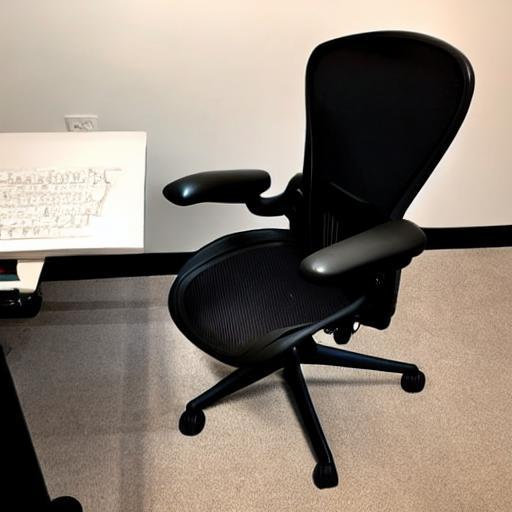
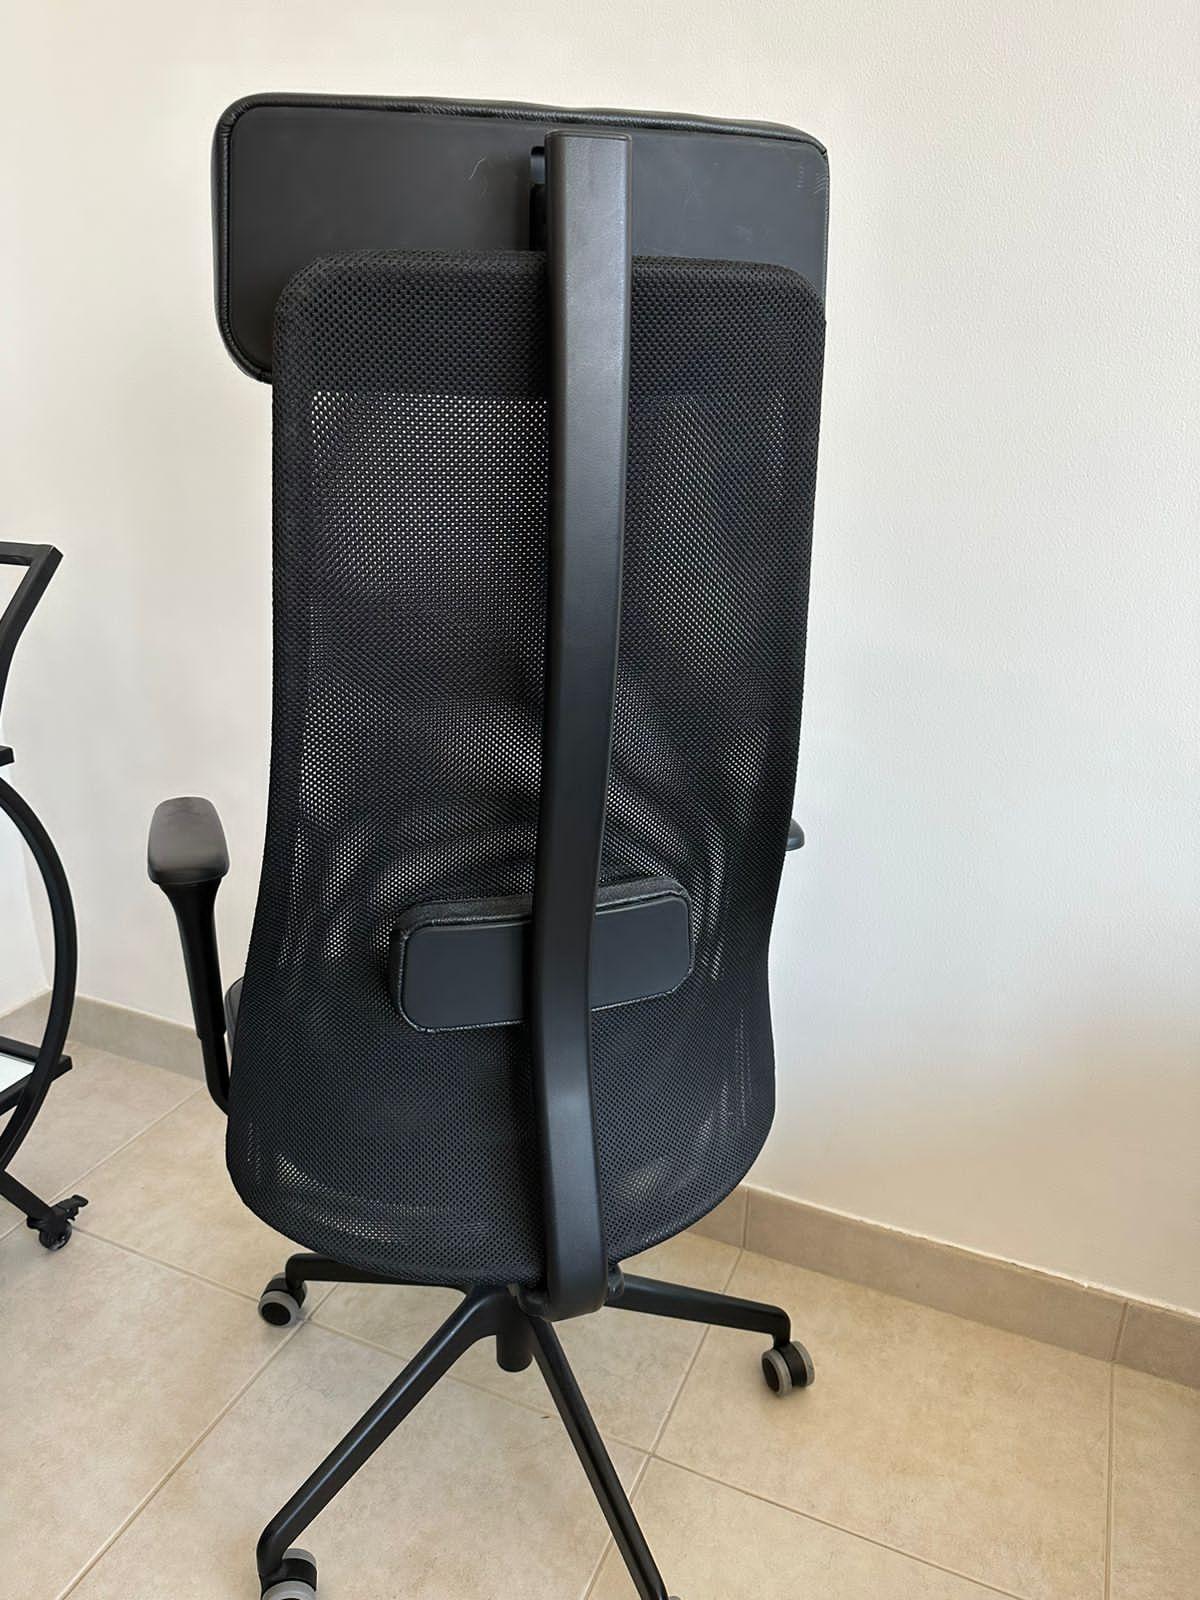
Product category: items_chair
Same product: no